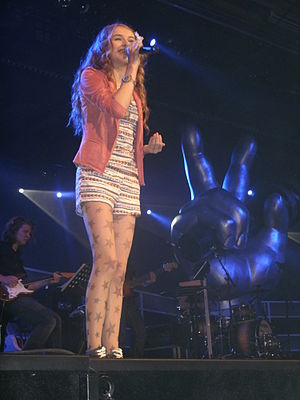
Vajèn van den Bosch / Karriere / The Voice Kids
Under The Voice Kids-koncerten
Vajèn van den Bosch er en nederlandsk sangerinde, muscal artist, skuespiller og tegnefilmsdubber. Hun har et forhold til skuespilleren Lennart Timmerman.